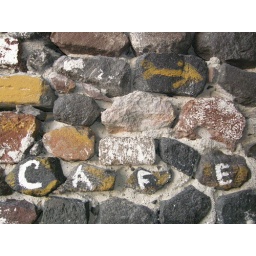
A sign painted on the wall directing to &amp;quot;Franco's Cafe&amp;quot; in the traditional settlement of Pyrgos, Santorini. Photo taken on 12.07.2007